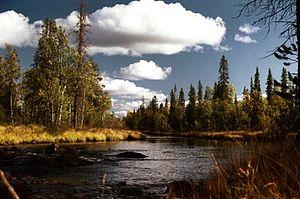
La Kana est une rivière de l'oblast de Mourmansk, au sud-ouest de la péninsule de Kola, en Russie.